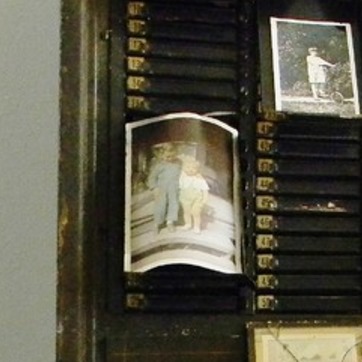
Material: paper